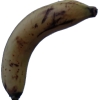
Label: banana